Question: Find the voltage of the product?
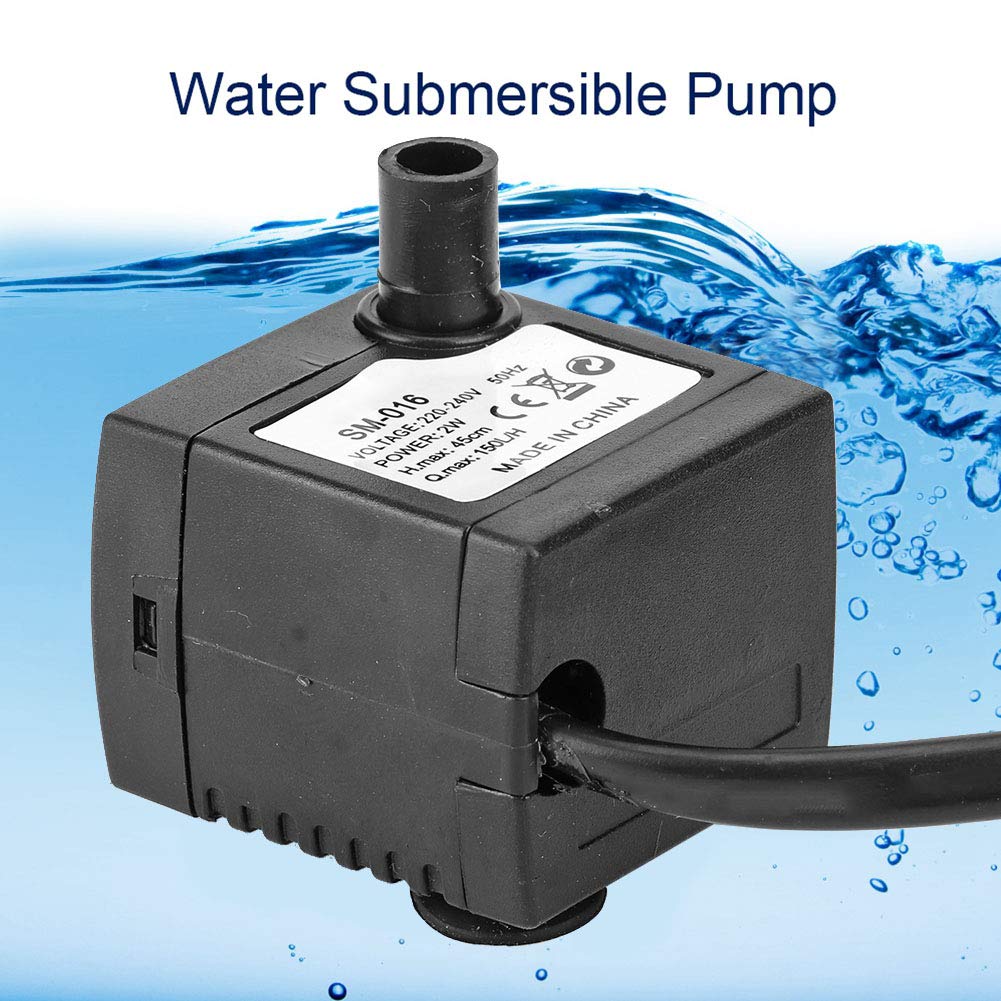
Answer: [220.0, 240.0] volt